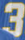
Number: 3